Eusebius

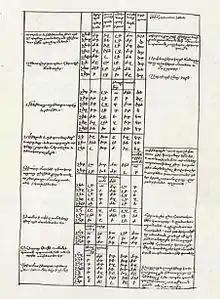
Armenian translation of Chronicon. 13th century manuscript.

Of the extensive literary activity of Eusebius, a relatively large portion has been preserved. Although posterity suspected him of Arianism, Eusebius had made himself indispensable by his method of authorship; his comprehensive and careful excerpts from original sources saved his successors the painstaking labor of original research. Hence, much has been preserved, quoted by Eusebius, which otherwise would have been lost.